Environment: real
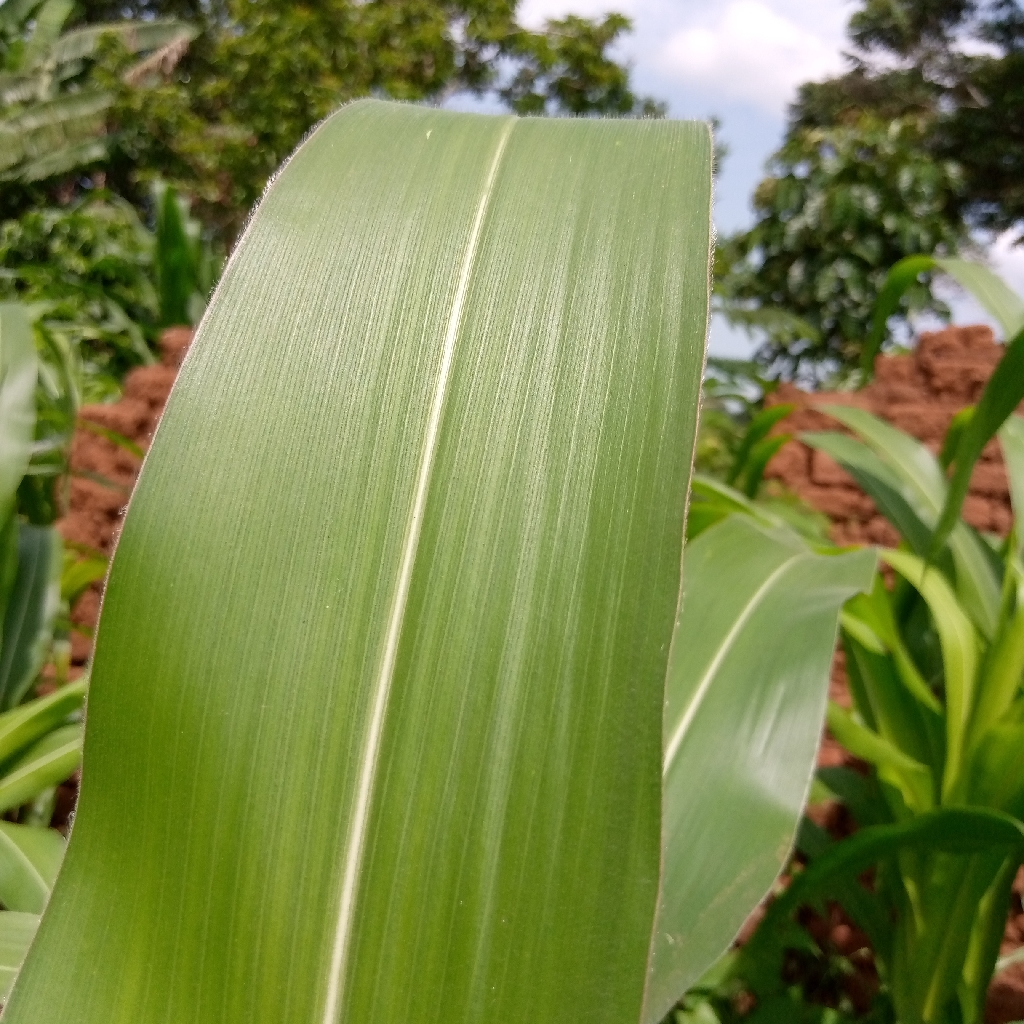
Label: healthy